Mariposa War

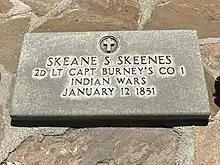
Skeane S. Skeenes was the first militiaman to be killed by Native Americans in the opening battle of Mariposa War on 12 January 1851.

The California Gold Rush was the conflict that caused the California genocide. By the end of May 1849, more than 40,000 gold seekers had used the California Trail to enter northern and central California which had been up until then populated by Native Americans and Californios (the descendants of early Spanish settlers). In two decades 80 percent of Californias Native American population was wiped out. Many California natives died from their land being seized by white settlers or the diseases brought from the new settlers, and about 9,000 from 16,000 were murdered. In three years, the non-Native American population rose from 14,000 in 1848 to 200,000 in 1852. Immigrants had come from Mexico, South America, Europe, Australia, and China.